Russian Navy

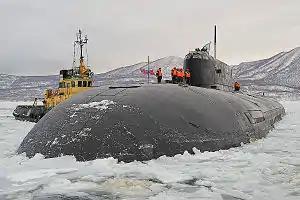
Oscar II class cruise missile submarine "Tomsk"

The submarine and surface forces form the backbone of the Navy. The submarines form part of dedicated submarine squadrons and flotillas or part of squadrons and flotillas of mixed composition together with major surface combatants. The Russian Navy retains a rigid structure, whose levels of command could, according to military regulations, be directly equalled to the corresponding ground and air forces counterparts: